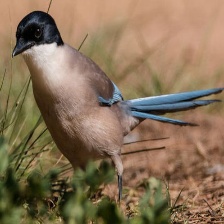
Species: IBERIAN MAGPIE
Scientific name: CYANOPICA COOKI
ImageNet parent category: magpie